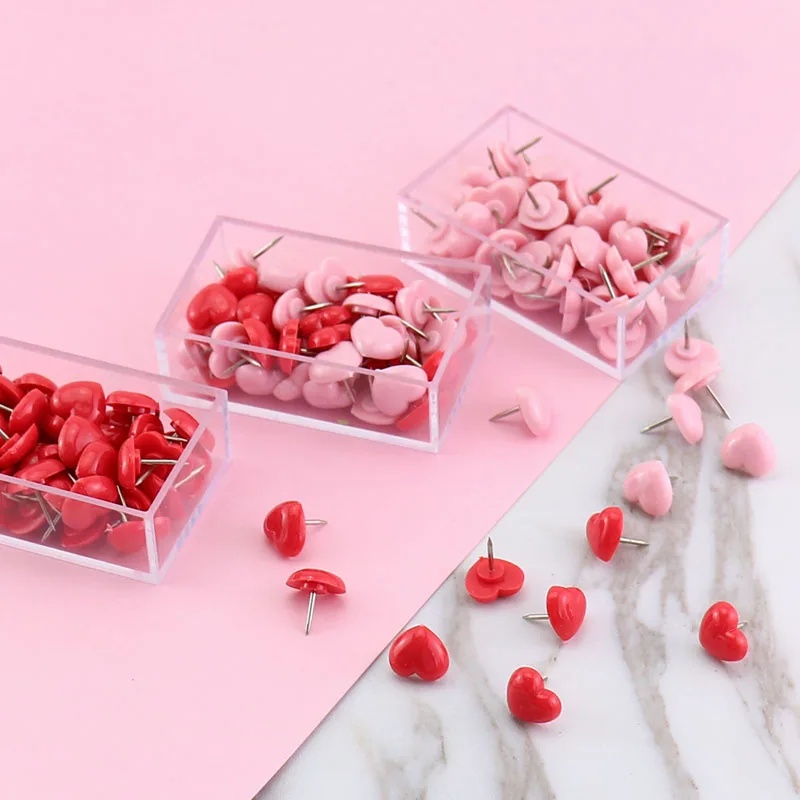
Push Pins decorativos para parede fotográfica, Thumbtack Cork Board, Pins de desenho para placa, bonito, rosa, vermelho, coração, Tacks Thumb, 100pcs
Brand: AOOKMIYA
100pcs Decorativos Bonito Push Pins Rosa/Vermelho Coração Thumb Tacks Foto Wall Map Pins Thumbtack Placa De Cortiça Pinos De Desenho Para Placa Material: Plástico + metal Tamanho: 15*10mm window.adminAccountId=220810643;
Category: Home & Garden > Kitchen & Dining > Kitchen Tools & Utensils > Rolling Pin Accessories > Rolling Pin Covers & Sleeves > Rolling Pin Sleeves